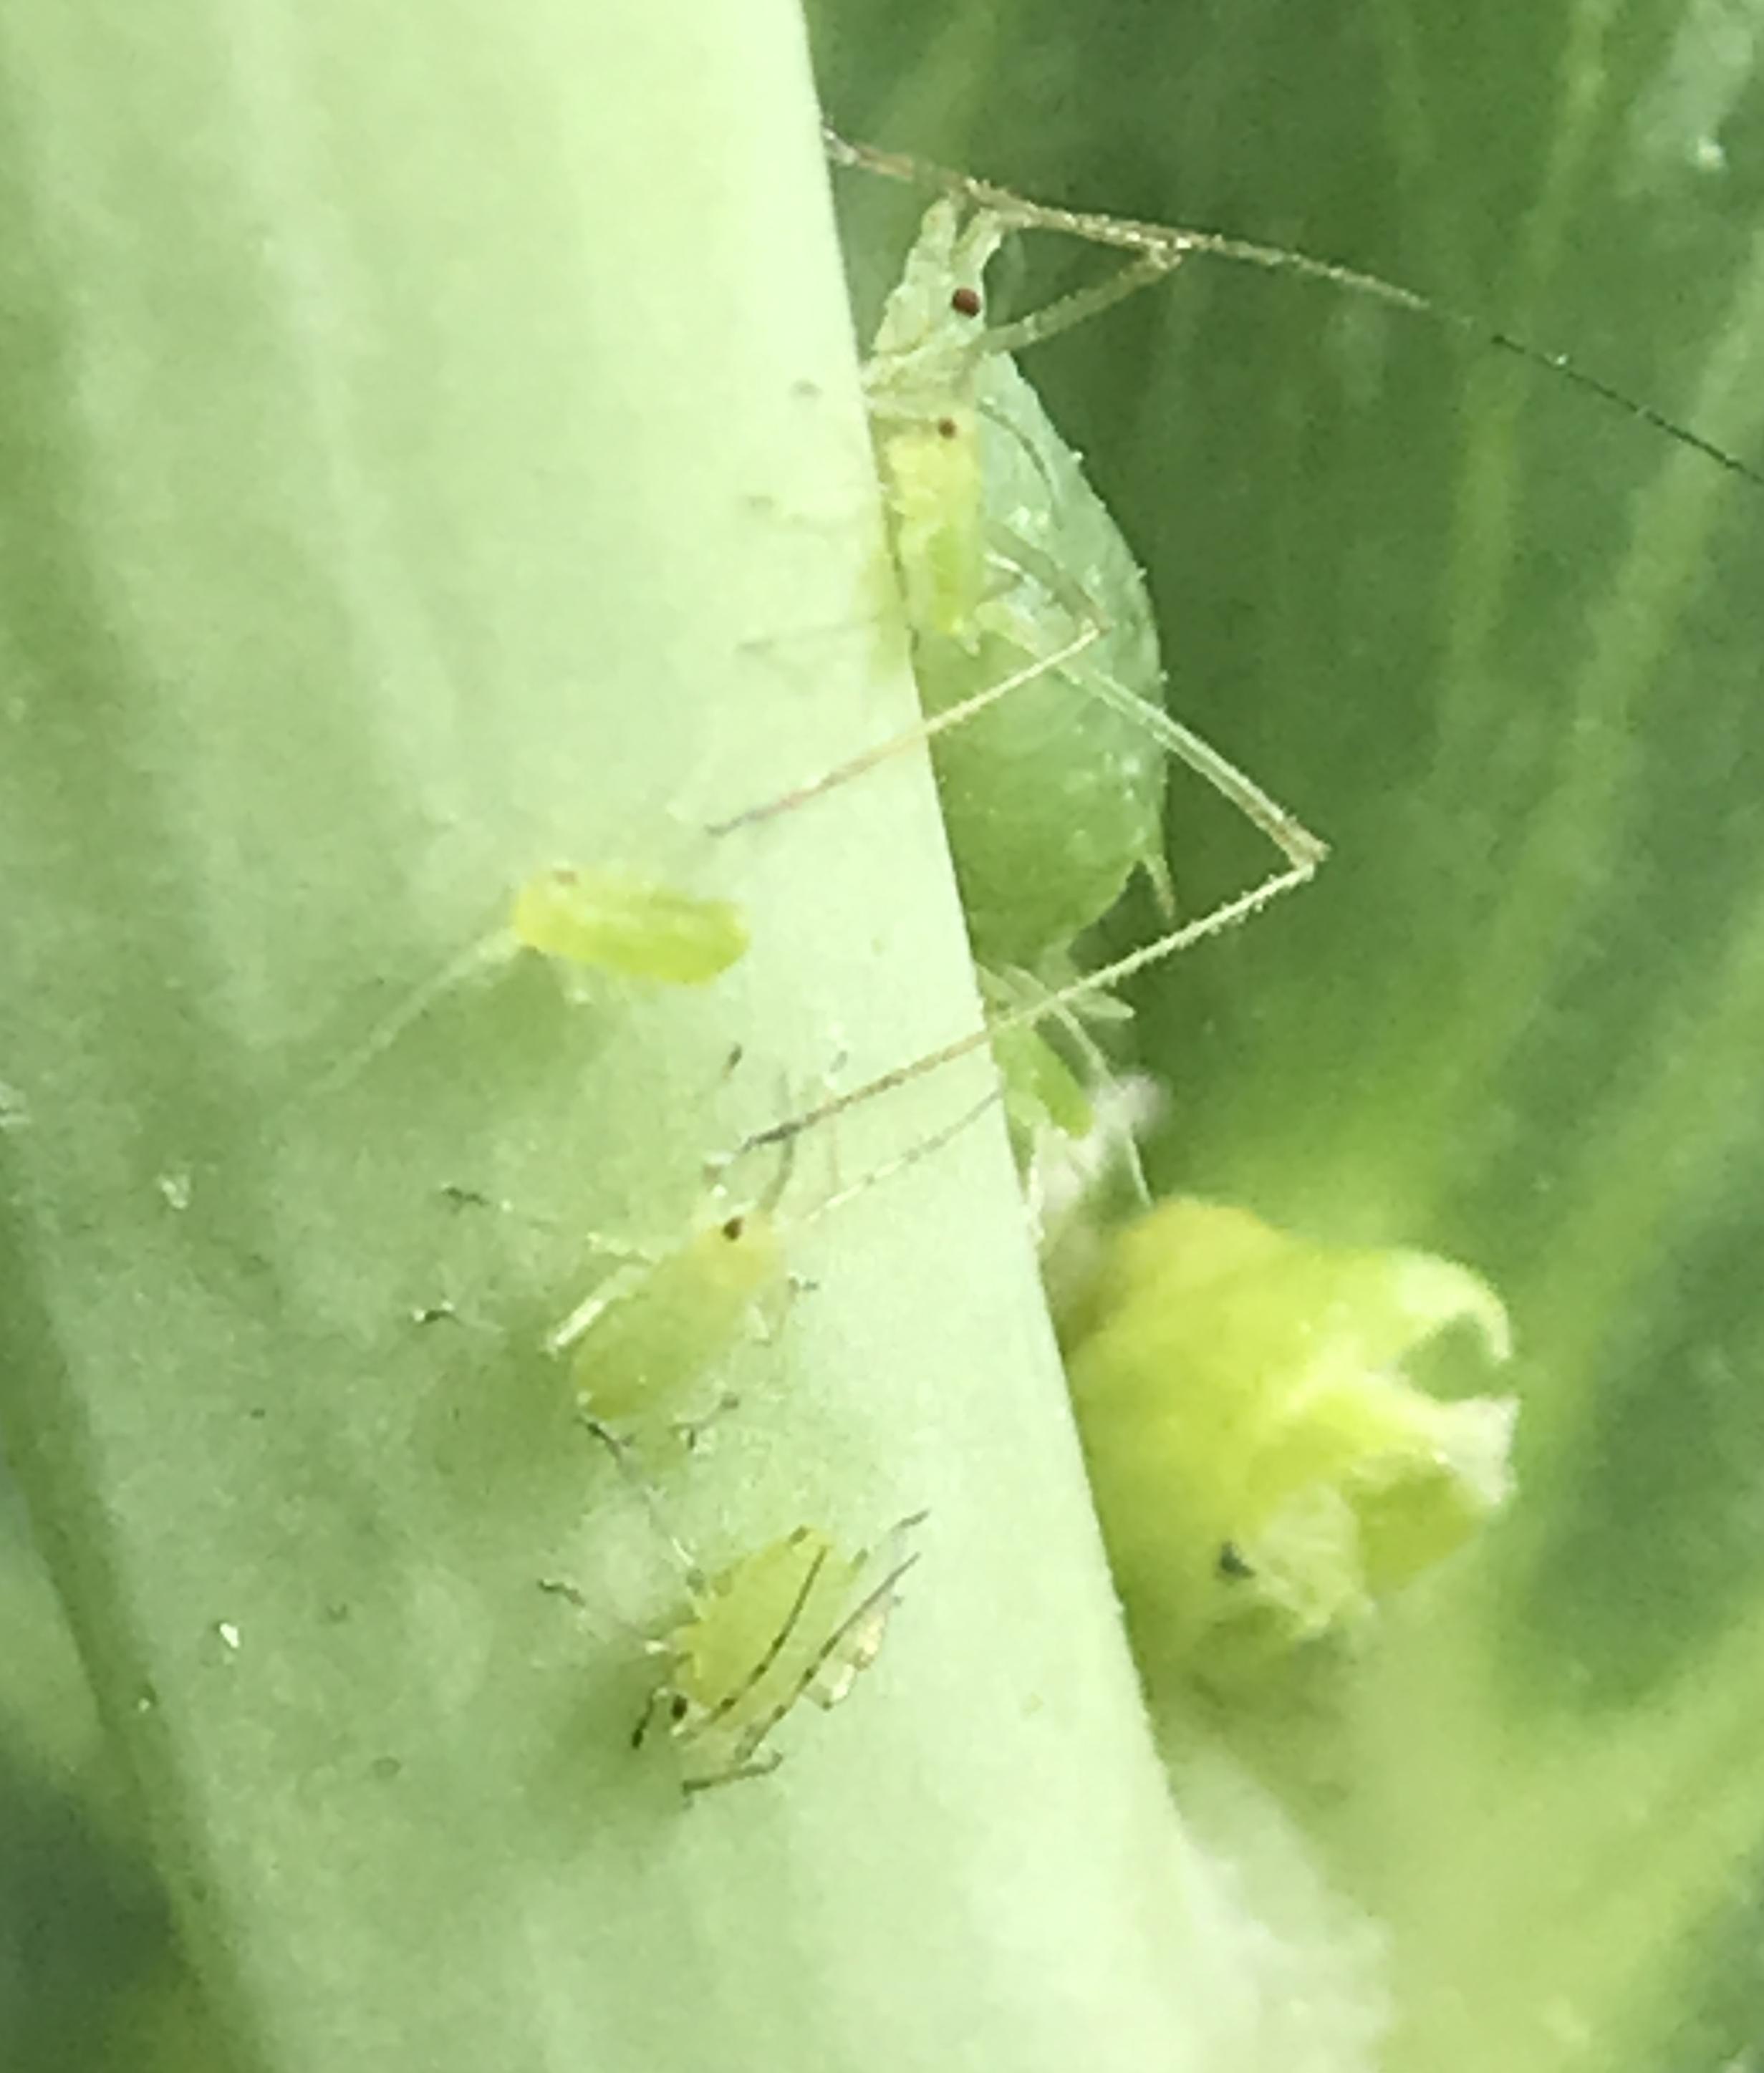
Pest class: pea_aphid